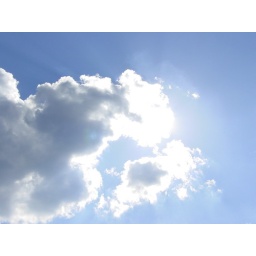
Picture of the sky taken while on a boat in Boston. :-)